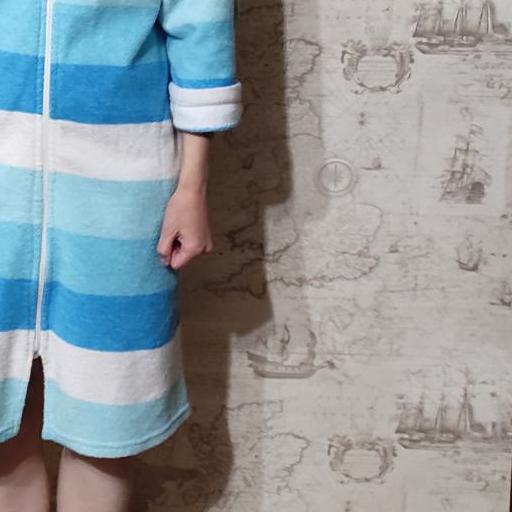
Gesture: no_gesture